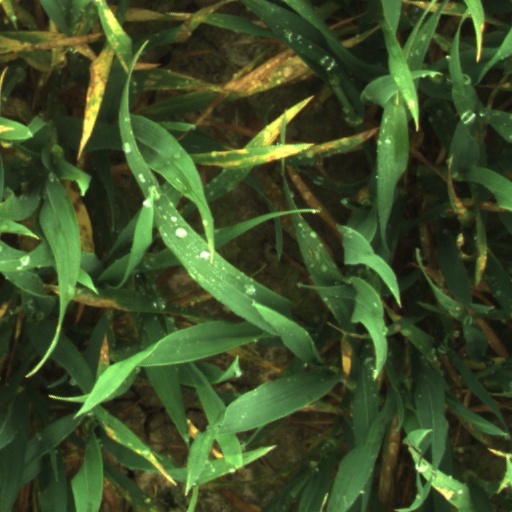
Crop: wheat